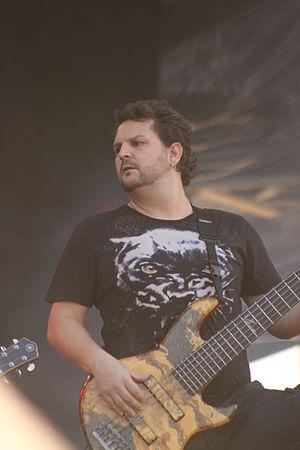
Hellfest 2014. Felipe Andreoli, Angra. Fr-44-Clisson.